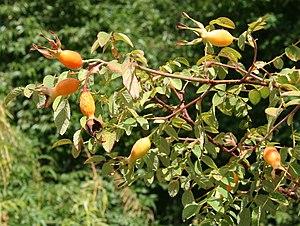
Rosa moyesii est une espèce de rosier classée dans la section des Cinnamomeae, originaire de Chine occidentale découvert en 1890, importé en 1894.